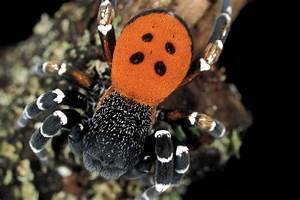
Label: spider